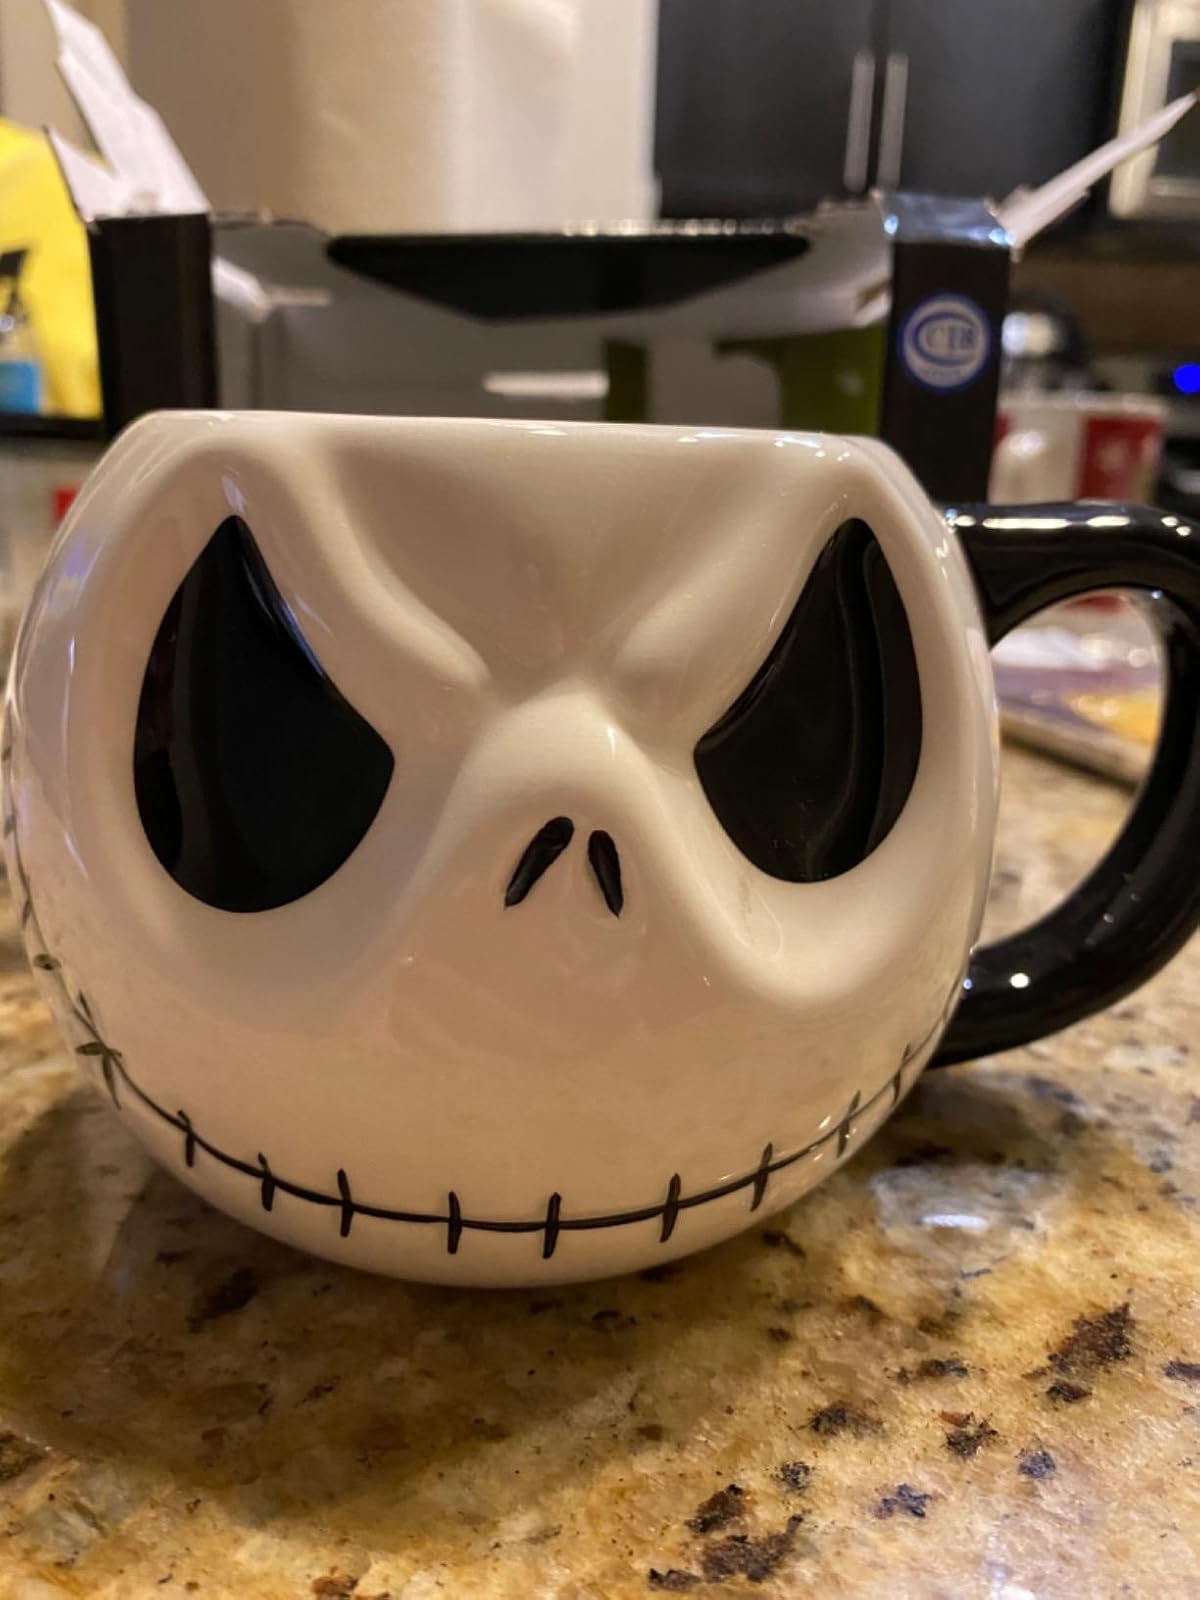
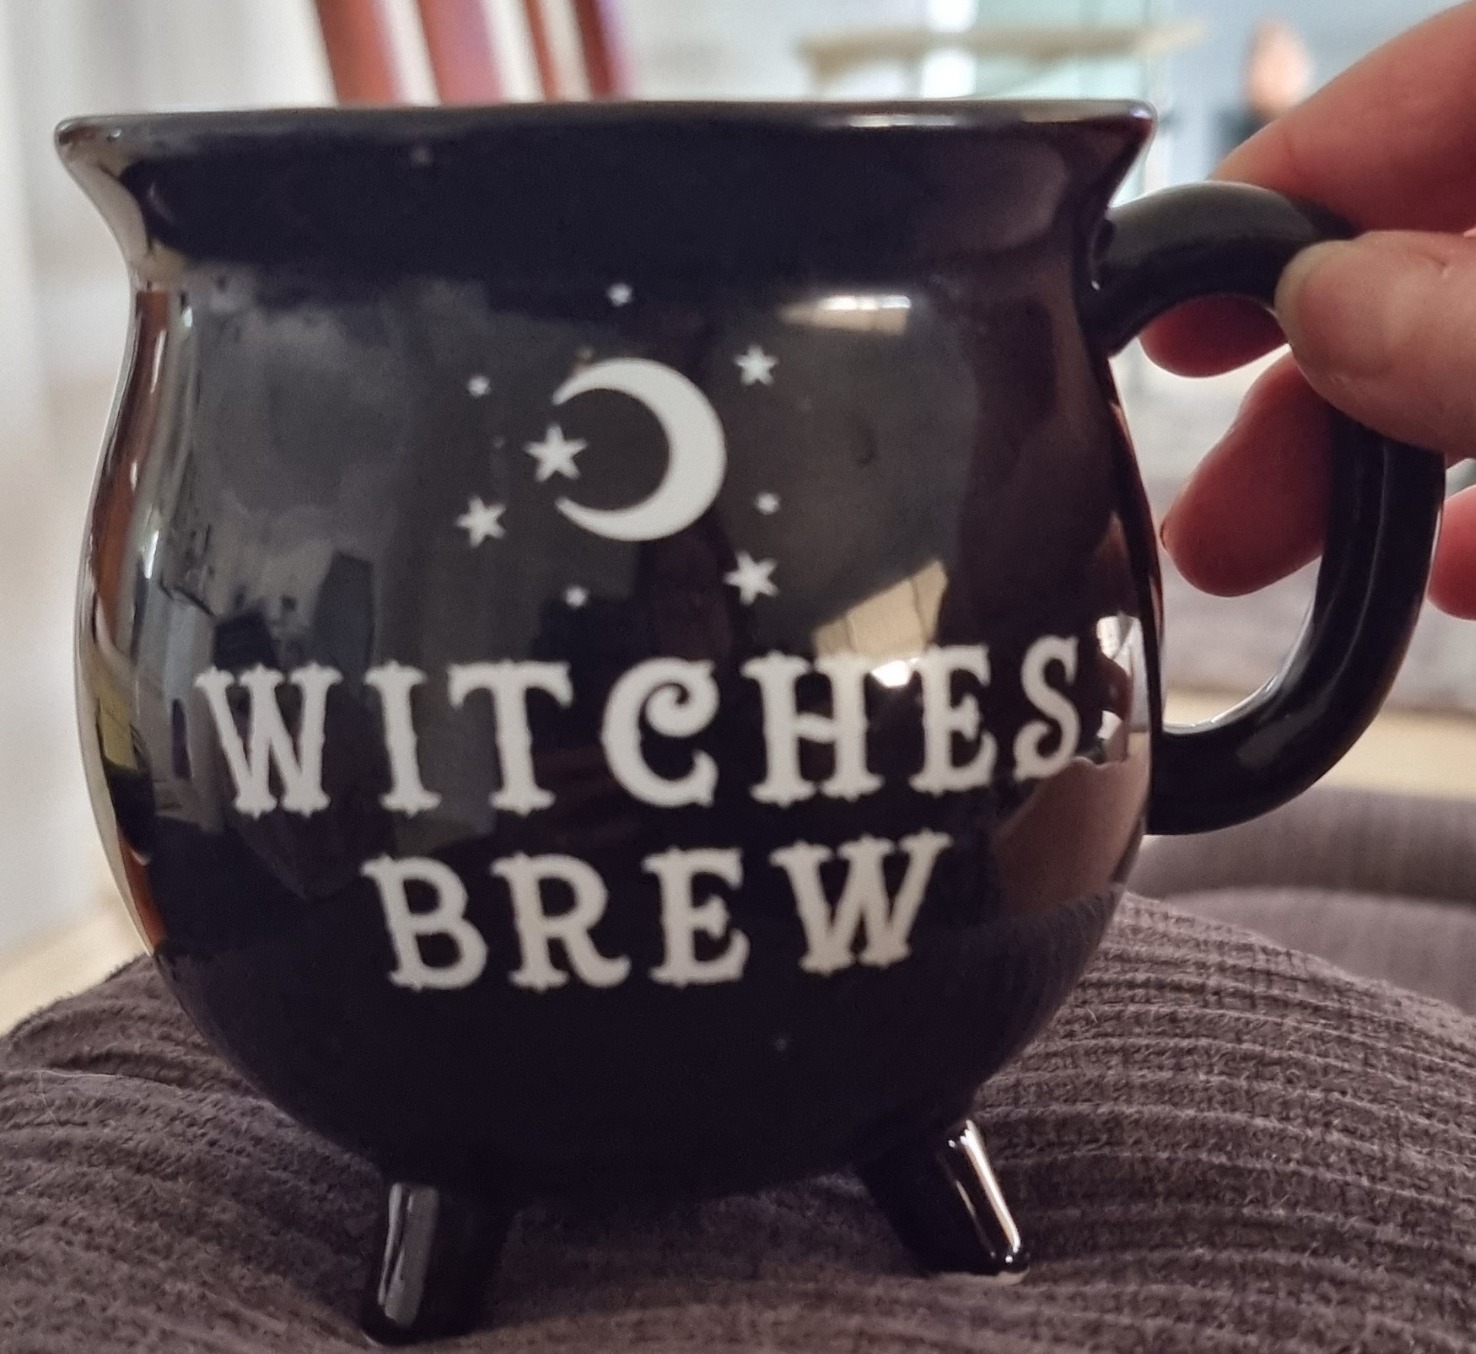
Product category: items_mug
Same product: no